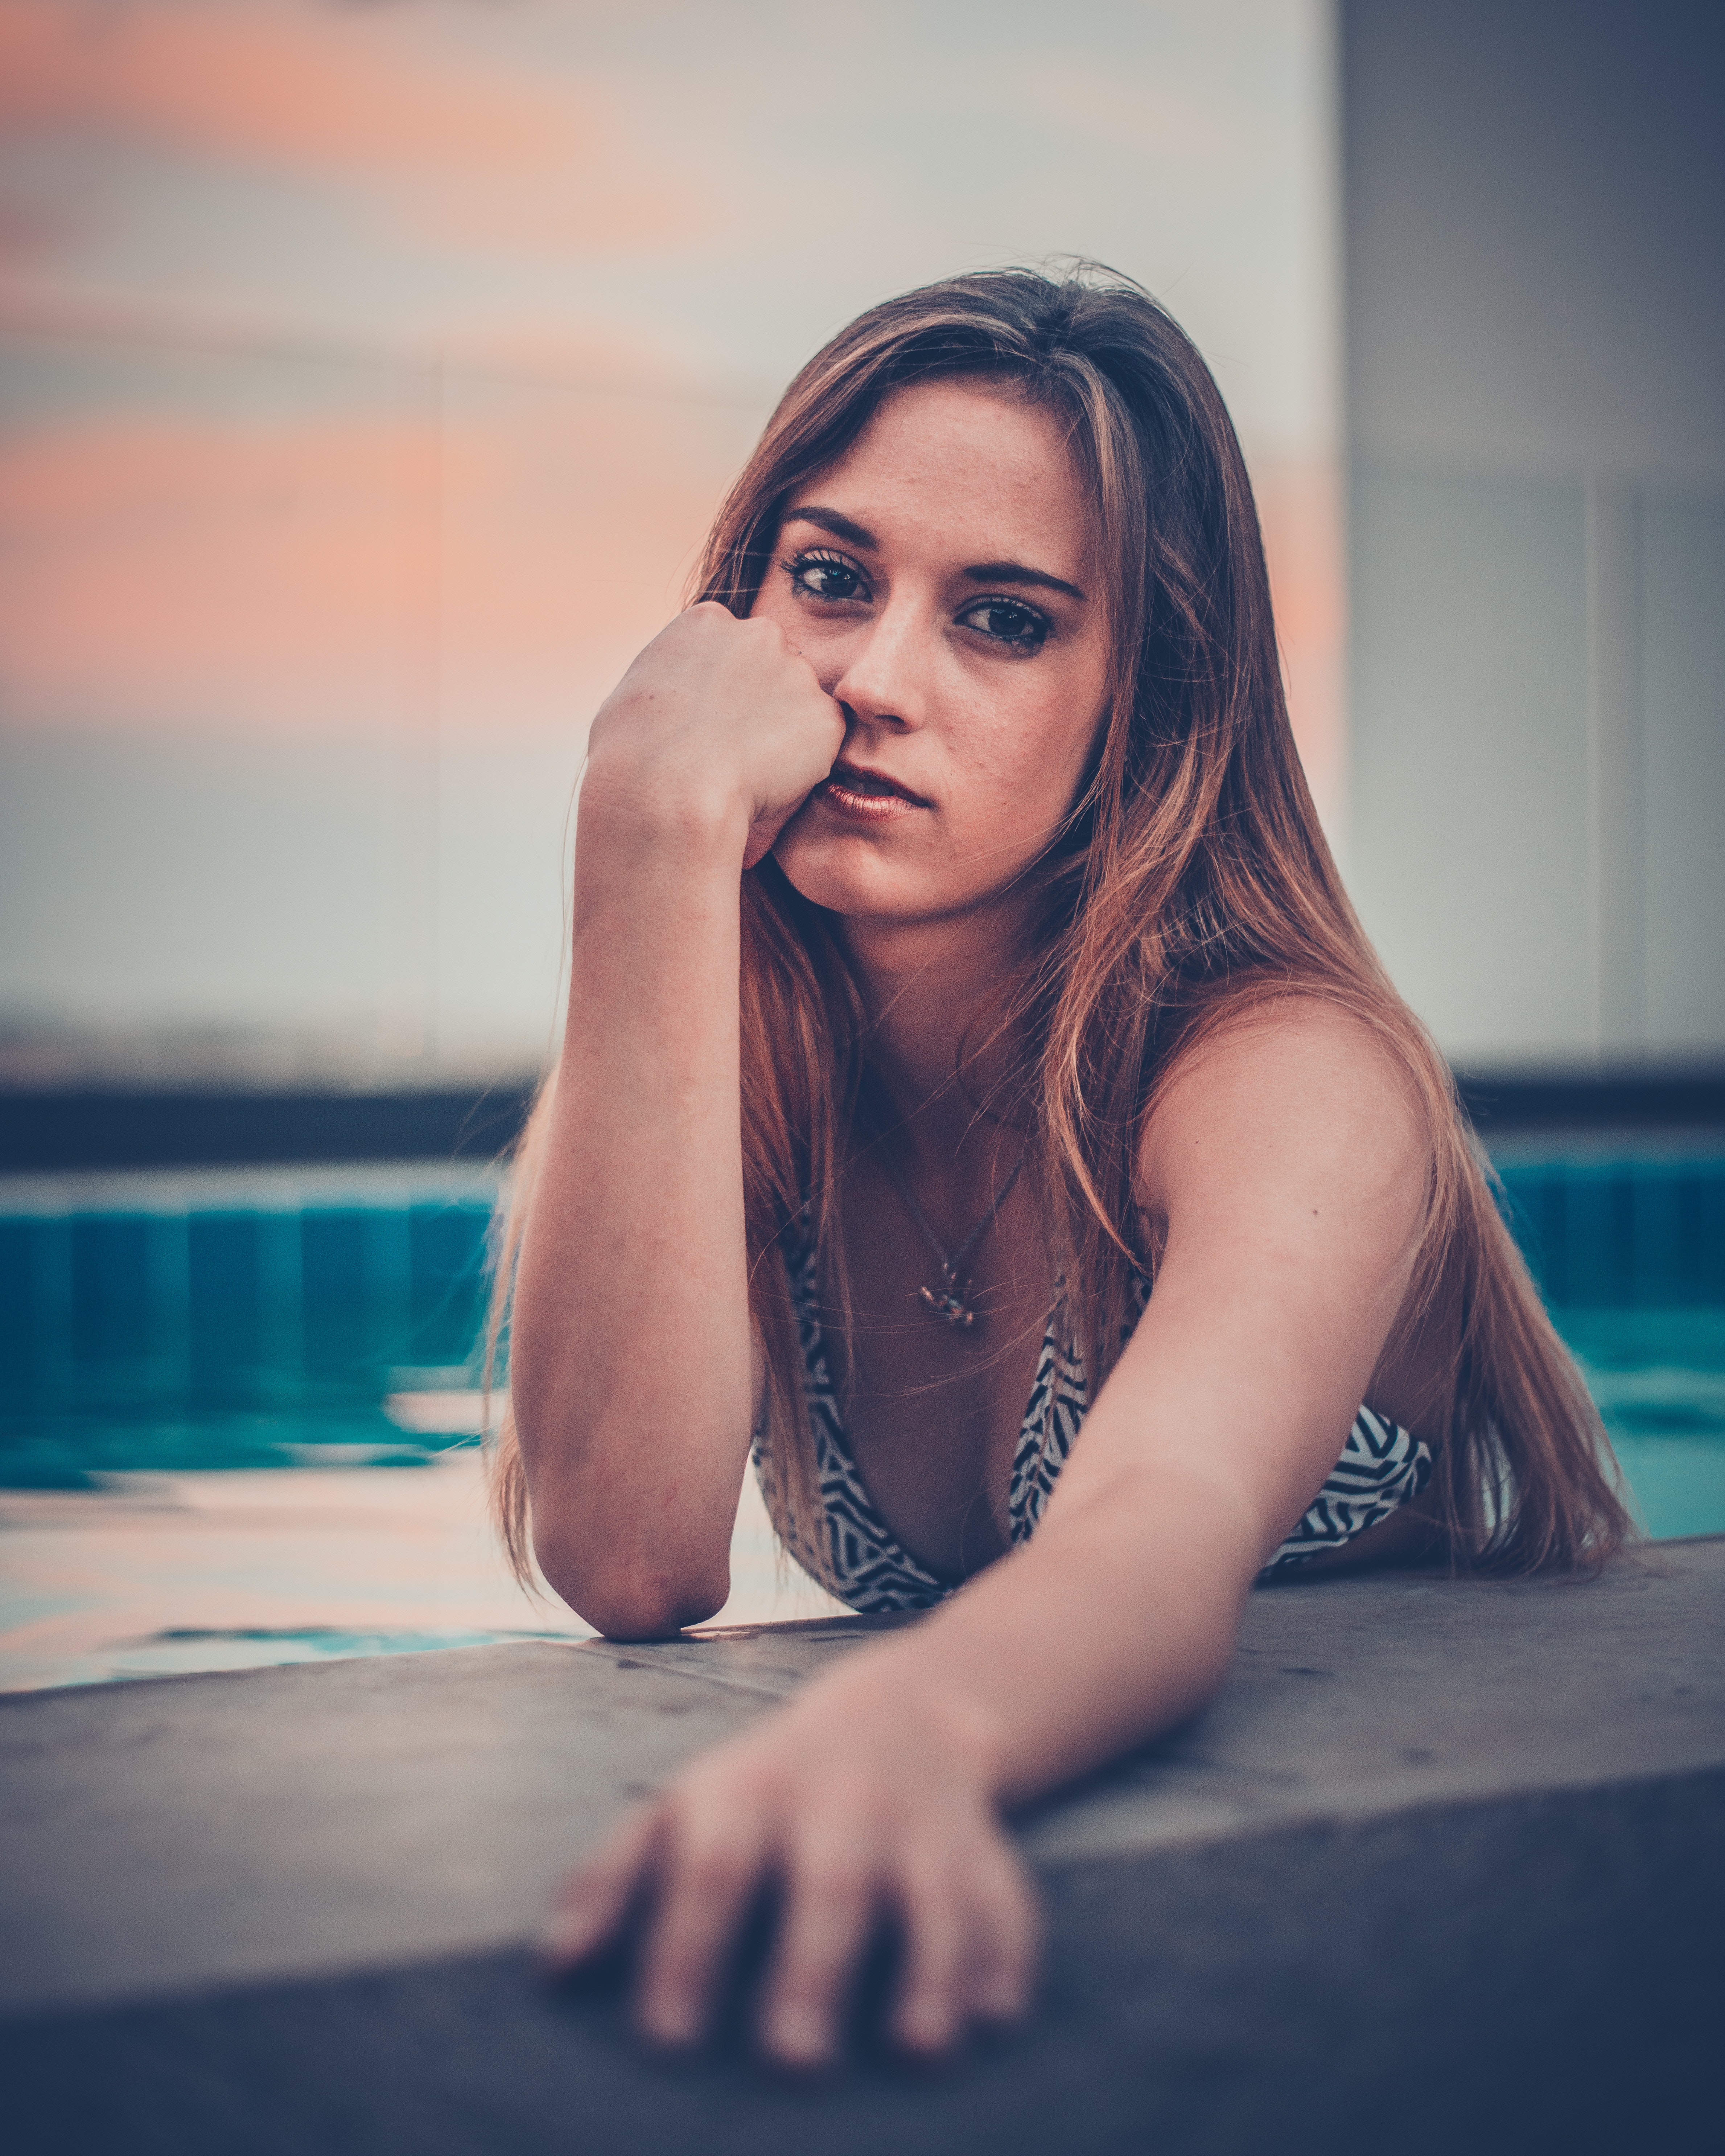
hair, face, skin, beauty, long hair, model, photo shoot, hairstyle, lip, sitting, eye, fashion, black hair, photography, summer, smile, leg, blond, brown hair, dress, muscle, leisure, flash photography, vacation, human leg, games, swimming pool